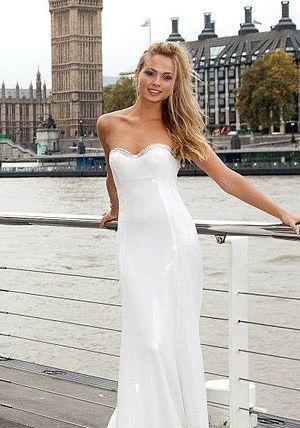
Miss World Europe est un concours de beauté issu de Miss Monde, donné à la miss européenne la mieux classée à l’élection de Miss Monde.
Alize Lily Mounter, née le 29 septembre 1988 à Cardiff au Pays de Galles, est un mannequin britannique, ayant remporté le titre de Miss Angleterre 2011.